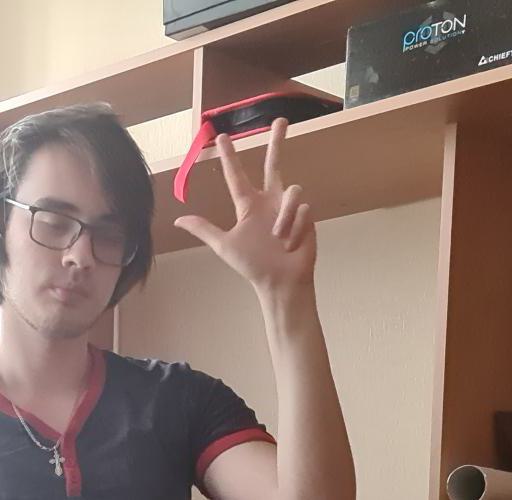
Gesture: three2